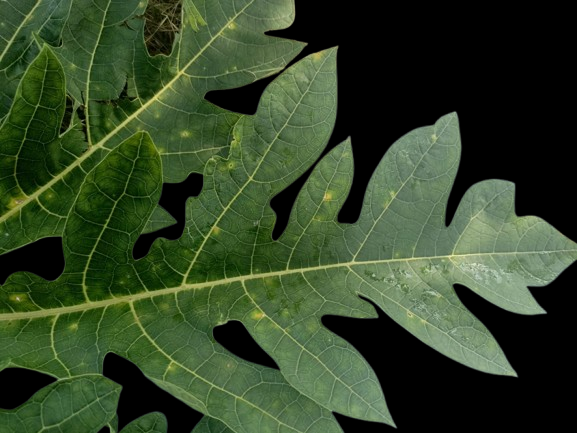
Crop: Papaya
Label: Pathogen_symptoms